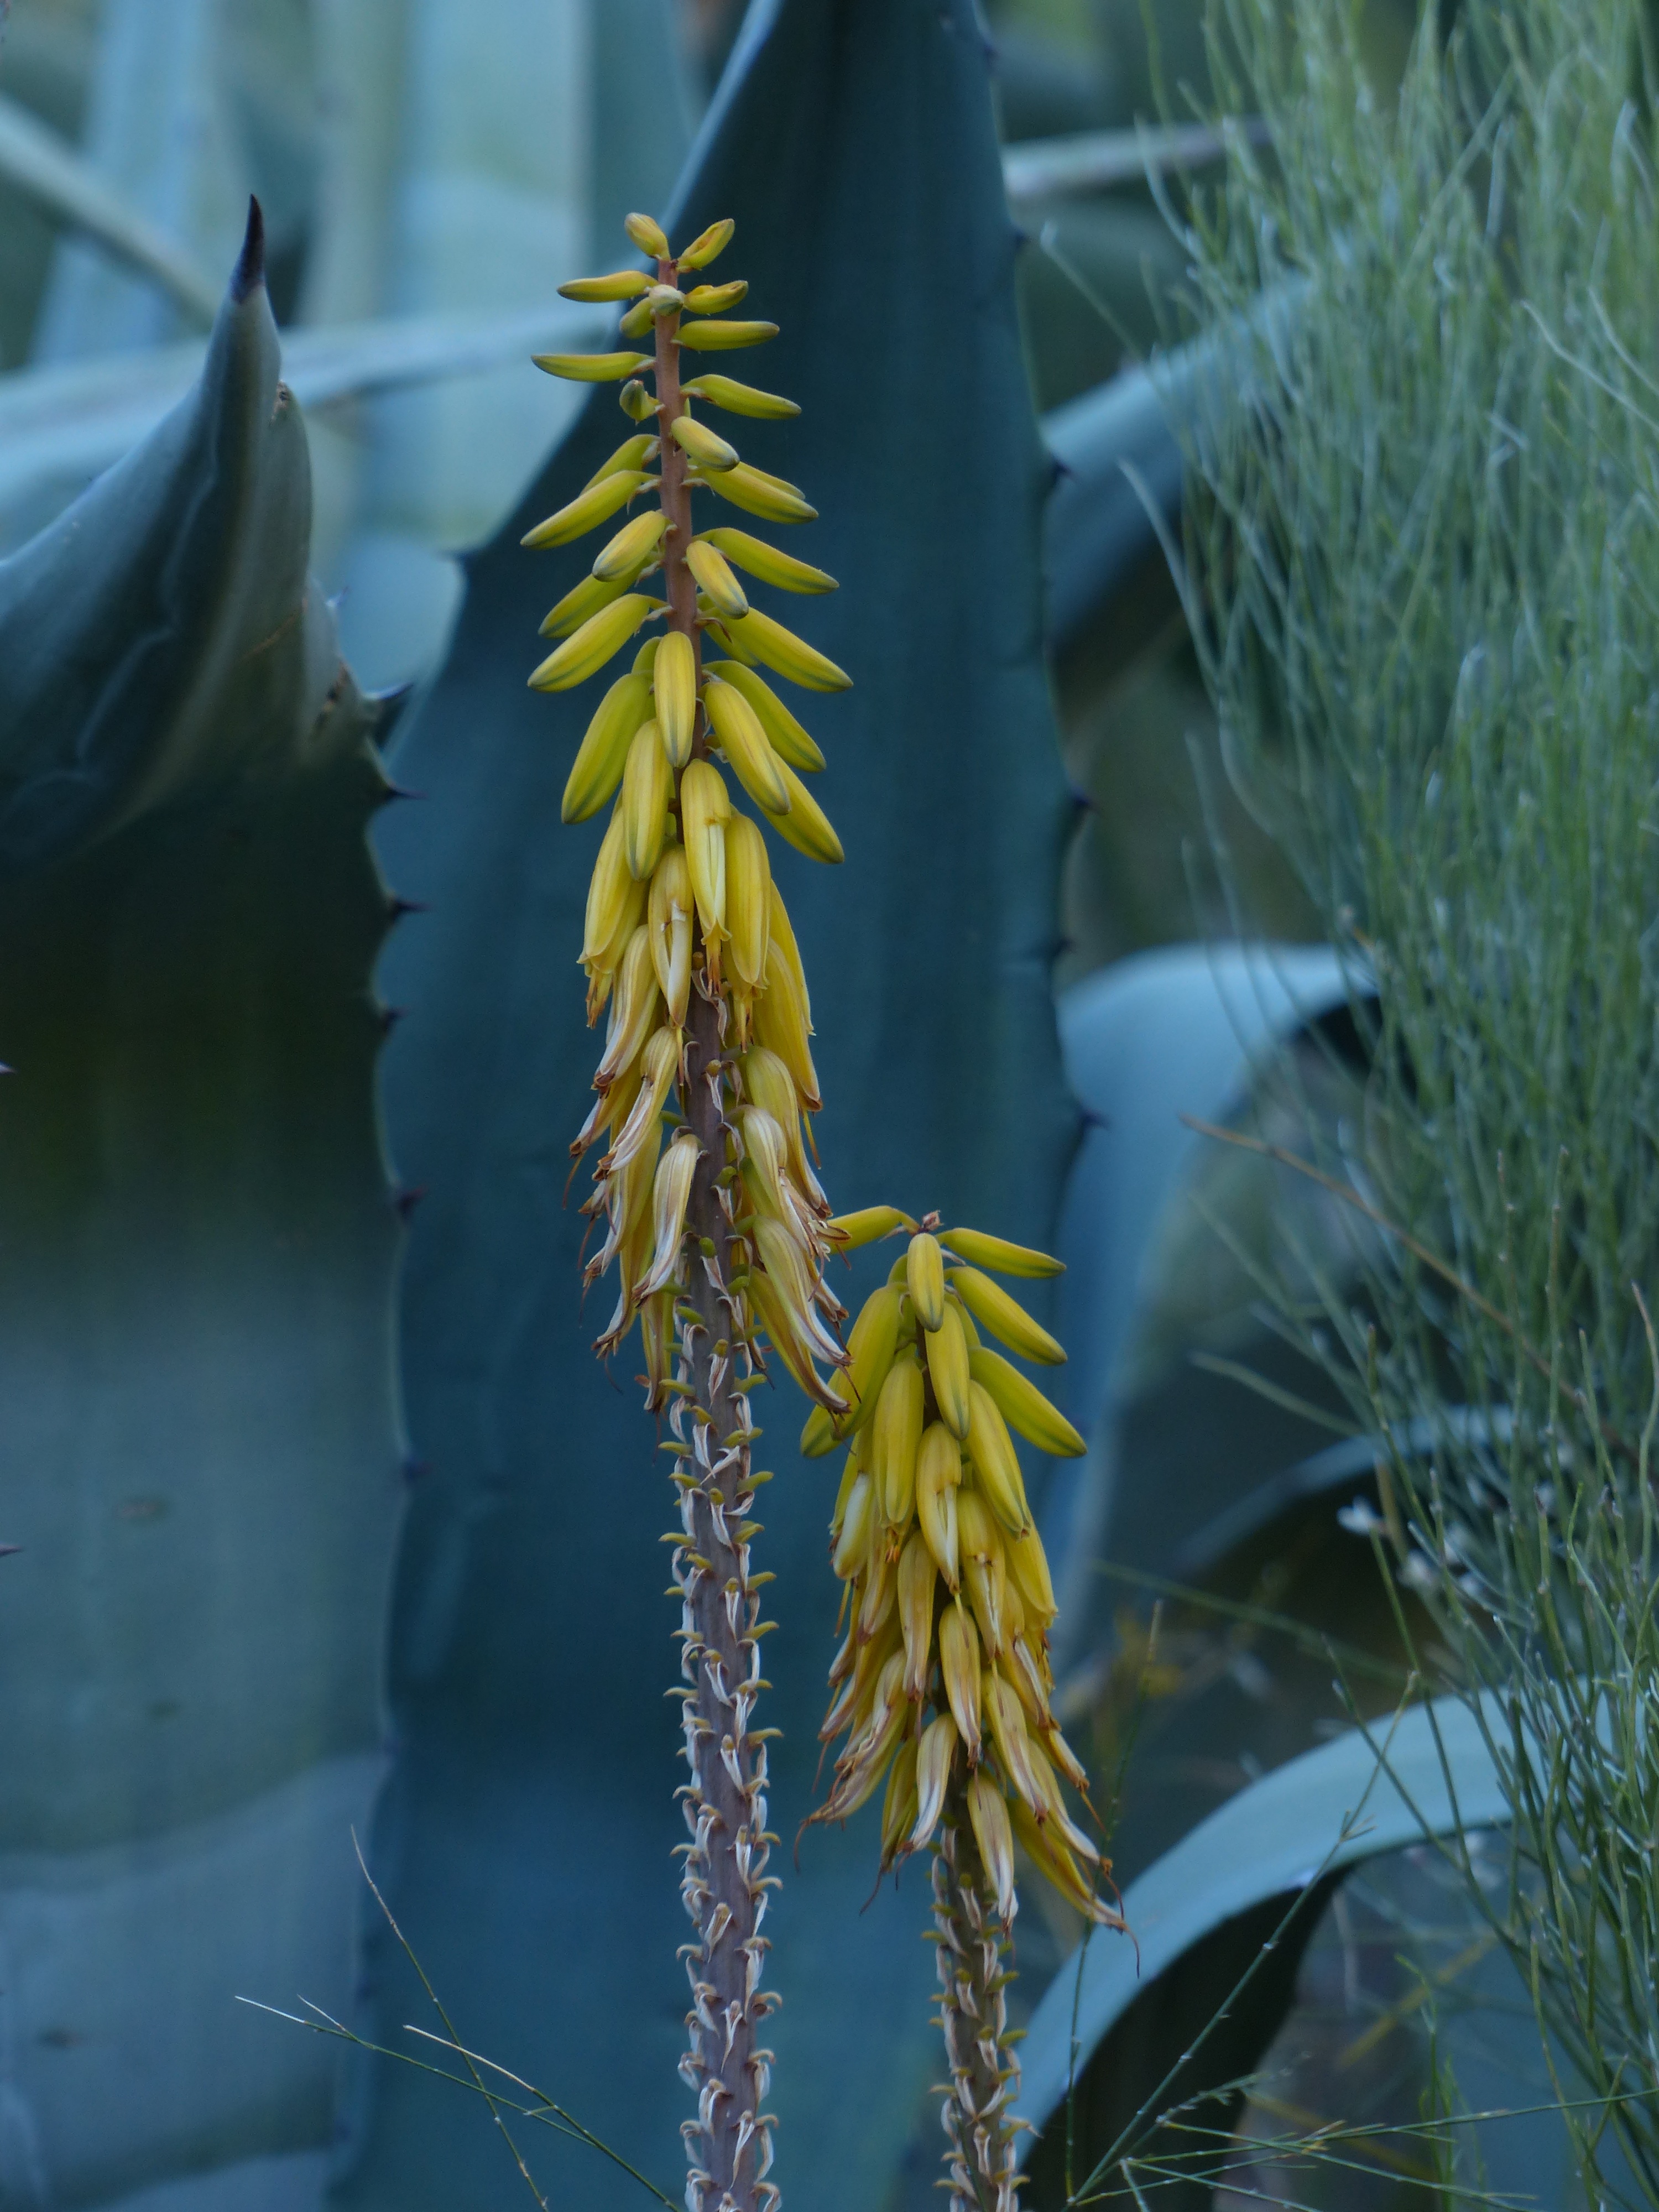
tree, nature, grass, branch, blossom, plant, leaf, flower, bloom, green, botany, yellow, flora, aloe, asphodeloideae, macro photography, flowering plant, aloe vera, torch lily, real aloe, grass family, plant stem, land plant, asphodelus under glass